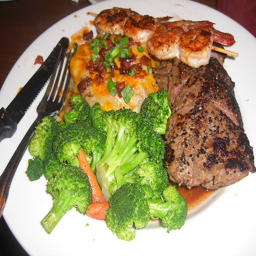
A white plate topped with broccoli and meat next to a kabob.
A plate has many vegetables and meats on it
Surf n' Turf with broccoli and carrots really looks good on a white plate.
The plate has beef, shrimp kabob, chicken breast and broccoli on it.
Shrimp, beef, potato, and broccoli on a plate.